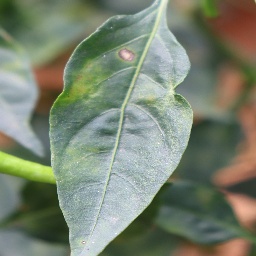
Label: cercospora